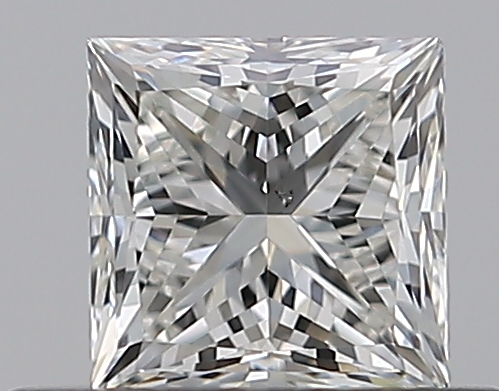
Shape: princess
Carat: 0.5
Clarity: VS2
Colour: J
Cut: VG
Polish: EX
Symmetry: VG
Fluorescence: F
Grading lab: GIA
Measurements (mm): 4.22 x 4.2 x 3.16